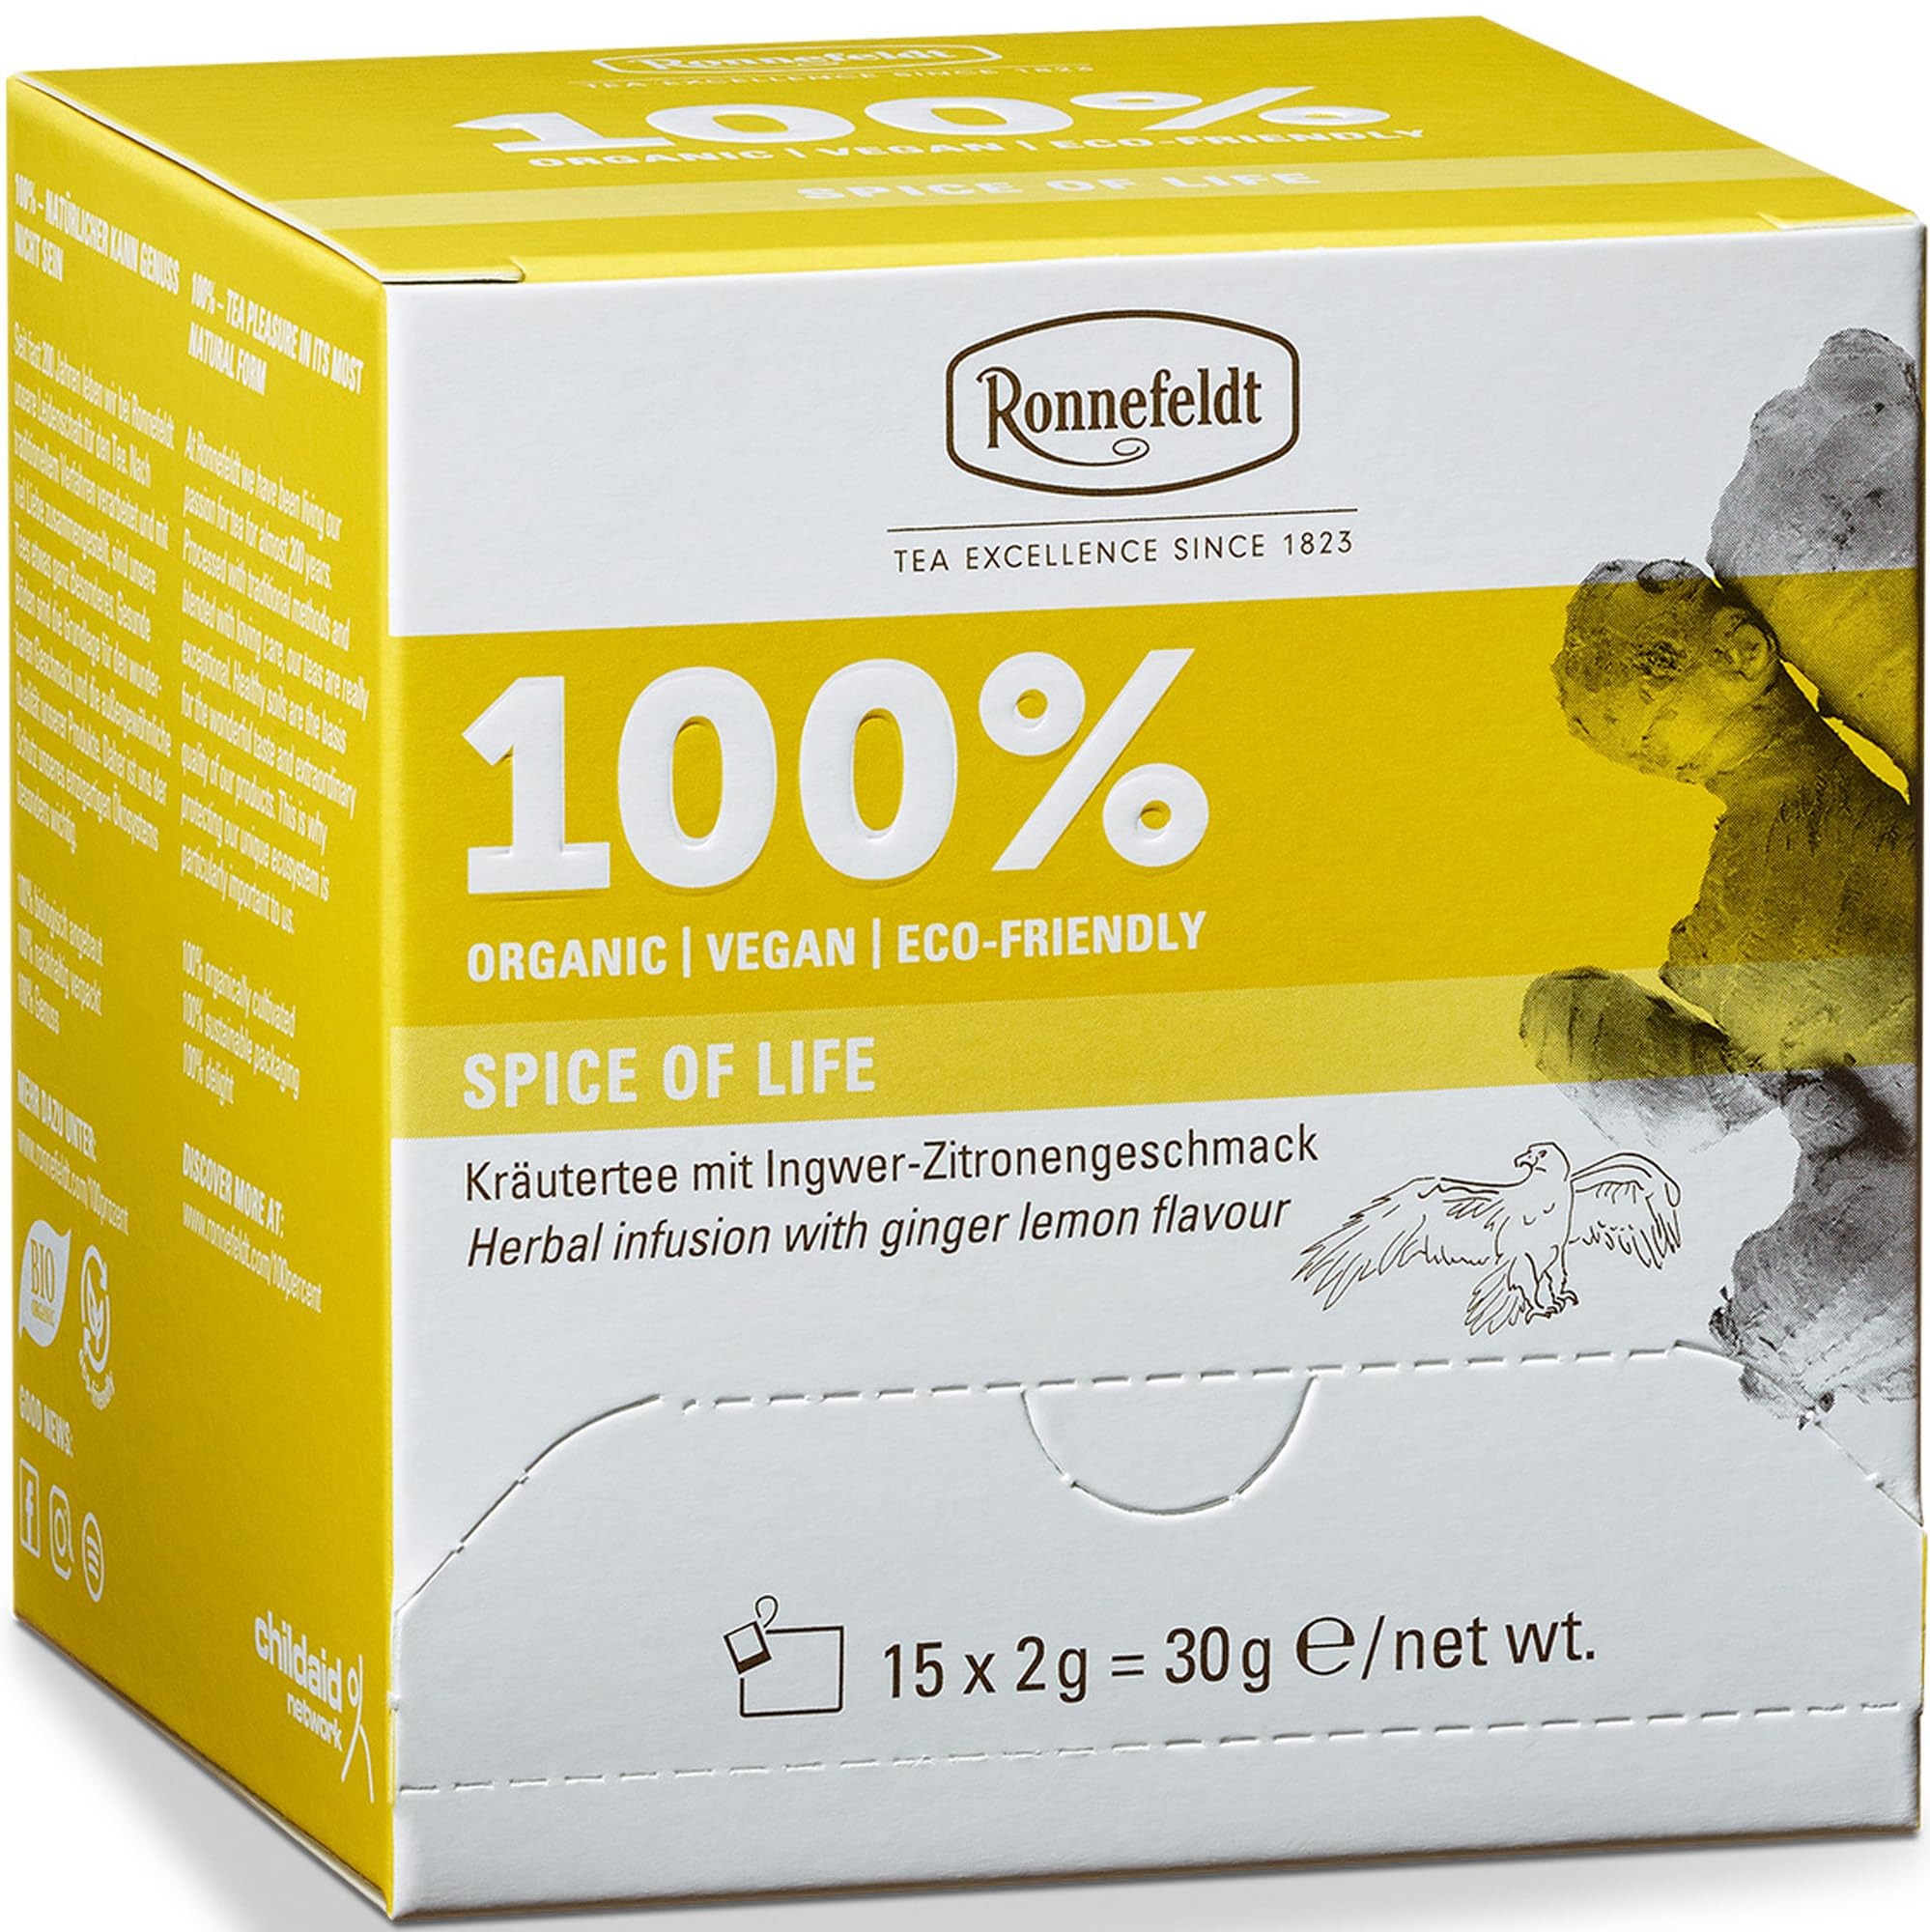
Item Name: Ronnefeldt 100% (Spice of Life)
Bullet Point: Natural: These BIO organic black tea bags feature 100% pure, natural black tea leaves. The premium loose leaf Early Grey tea carries production, kosher, and halal certificates in Germany
Product Description: Natural: These BIO organic black tea bags feature 100% pure, natural black tea leaves. The premium loose leaf Early Grey tea carries production, kosher, and halal certificates in Germany
Value: 15.0
Unit: Count

Price: 12.95